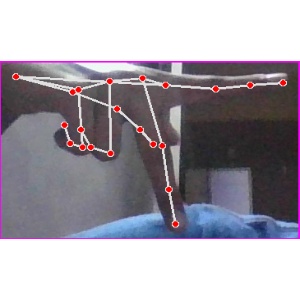
अक्षर: प